Lucas Oil Off Road Racing Series

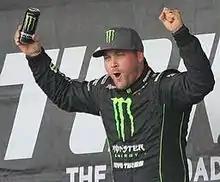
2012, 2014, 2015, 2016, 2017, and 2019 Pro 4 champion Kyle LeDuc

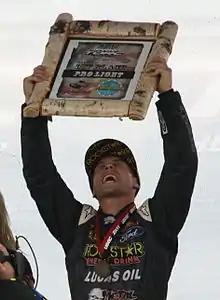
2012, 2013, and 2014 Pro 2 champion Brian Deegan

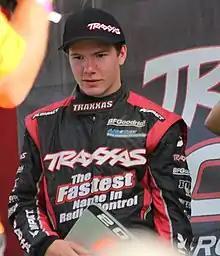
Sheldon Creed

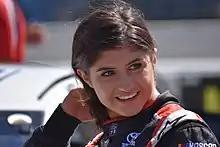
2016 The first female Modified Kart Champion Hailie Deegan

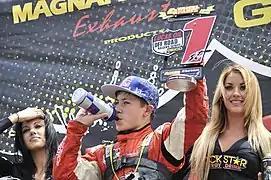
Mitchell deJong, 1st ever Back-to-Back Champion in the Lucas Oil Off Road Racing Championship

For the 2015 season, the Lucas Oil Off Road Racing Series was aired on several different networks with 8 confirmed one-hour episodes in HD on CBS and 32 confirmed HD episodes on both CBS Sports Network and MavTV.